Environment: real
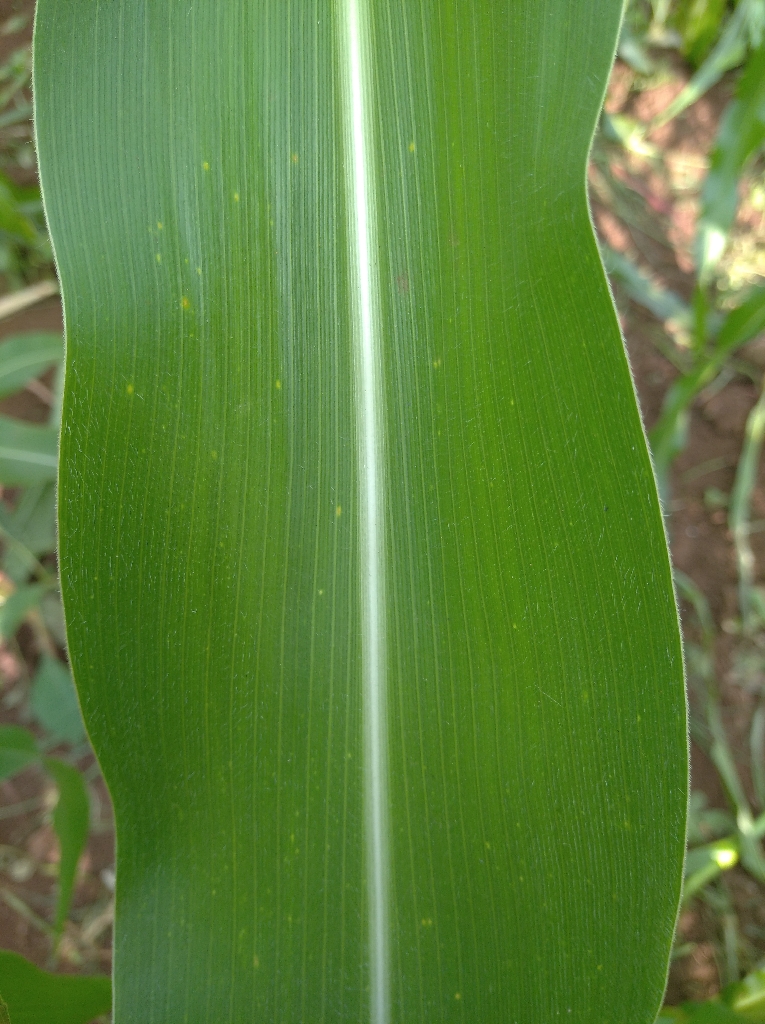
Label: healthy